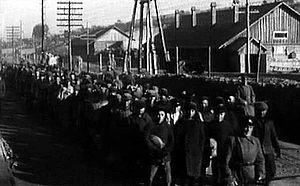
Le Camp de travail correctionnel de Dmitlag désigne un complexe de camps de travail forcé du Goulag, en Union soviétique, créé en 1932 pour la construction du Canal de Moscou. Cet ouvrage, long de 128 km, était considéré comme indispensable pour l'approvisionnement de Moscou et de ses environs en eau potable.